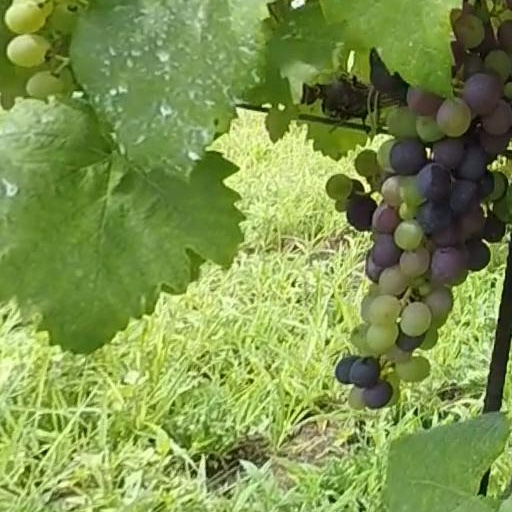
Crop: grape